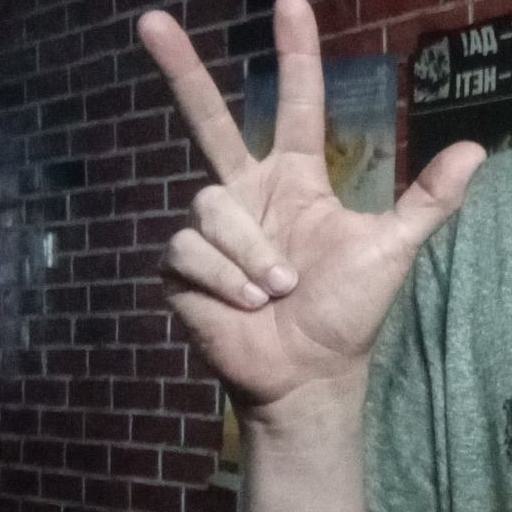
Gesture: three2